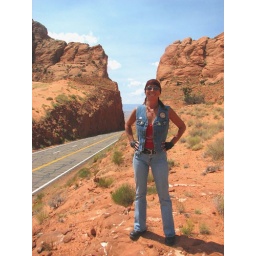
Another hot day in the red rocks of Monument Valley. (even too hot for the snakes and scorpions....thank God)